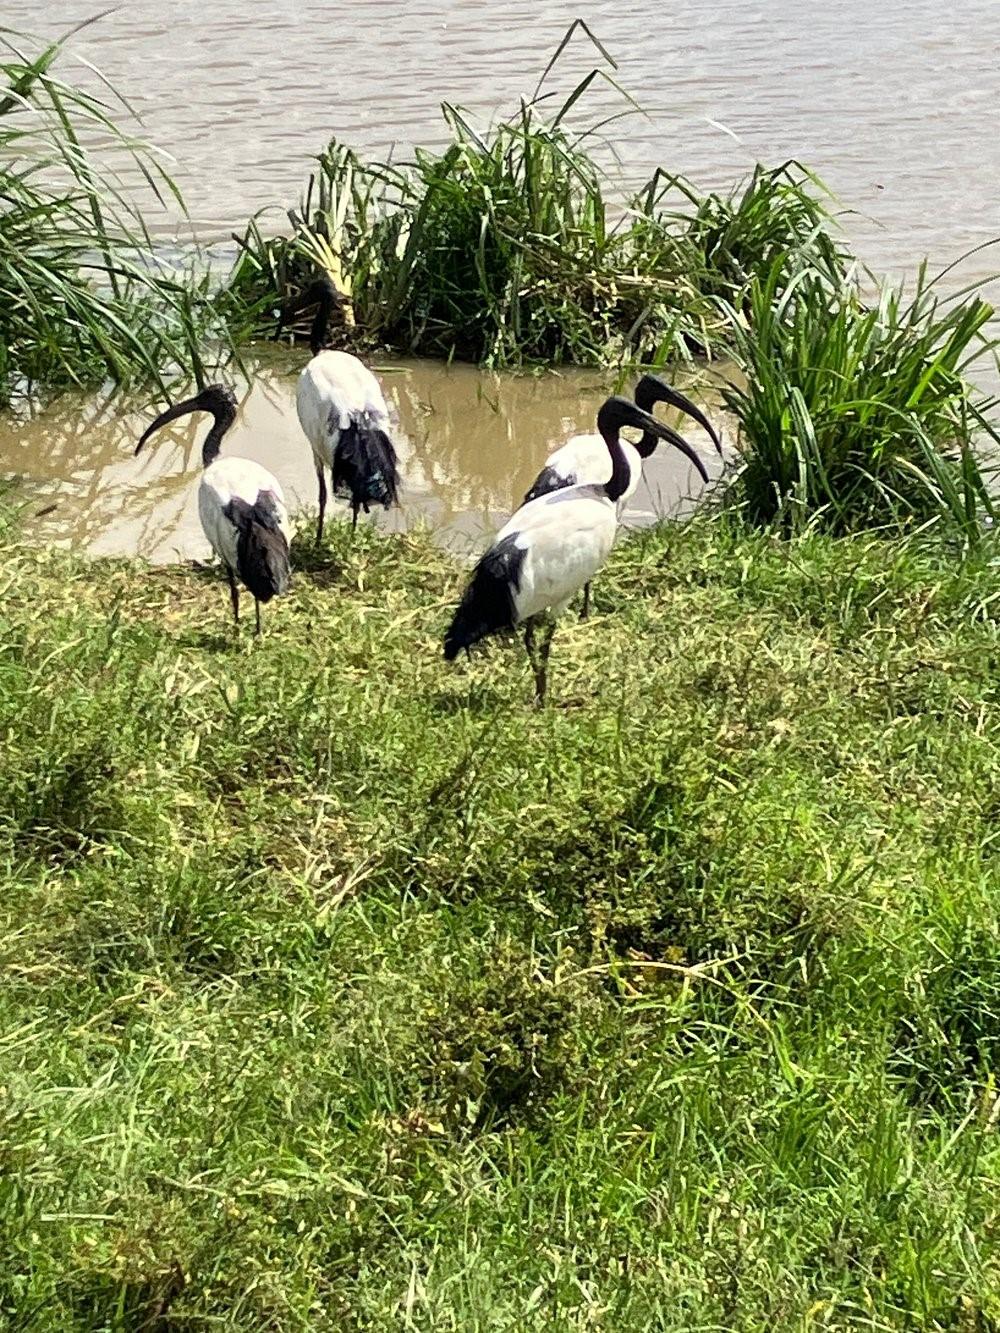
Ndege wa porini wenye mabawa meupe na mikia myeusi, wakiwa wametulia eneo la majani mengi, pembezoni kidogo mwa mto mkubwa.